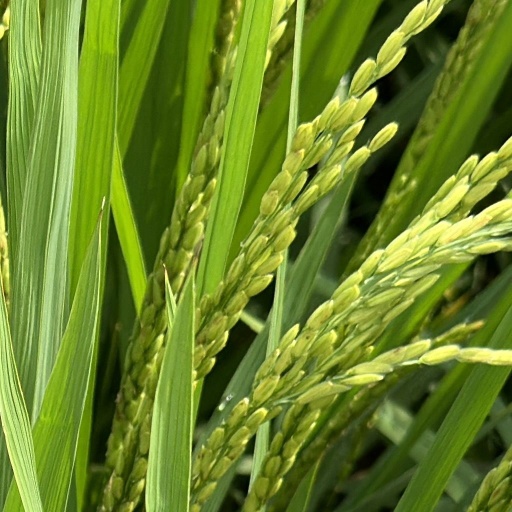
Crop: rice